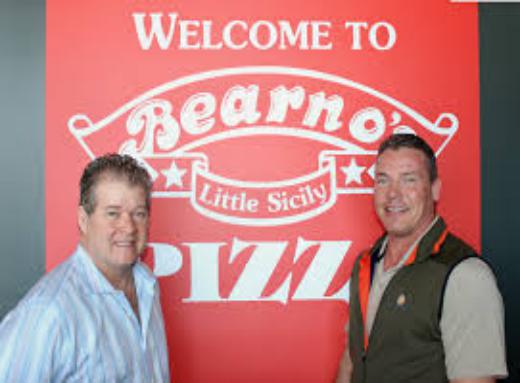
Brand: Bearno's
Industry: Food